Cannabis in Pennsylvania

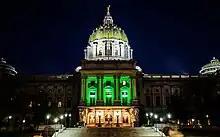
Pennsylvania State Capitol lit green to celebrate passage of medical cannabis legislation by the House of Representatives (March 16, 2016)

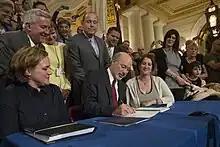
Governor Tom Wolf signs Senate Bill 3 to legalize medical cannabis in Pennsylvania (April 17, 2016)

Cannabis in Pennsylvania is illegal for recreational use, but possession of small amounts is decriminalized in several of the state's largest cities. Medical use was legalized in 2016 through a bill passed by the state legislature.